Fort Williamsburg

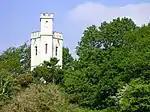
"a rare and remarkable example of an 18th century private fortification"

Fort Williamsburg is a military fort in Llandwrog, Gwynedd, North Wales. It was built by Thomas Wynn, 1st Baron Newborough. Wynn was appointed Lord Lieutenant of Carnarvonshire in 1761 and began the construction of Fort Williamsburg in the same year as a base for the Carnarvon Militia. Seven structures within the complex are Grade II* listed buildings, while another is listed at Grade II. The fort stands within the park of Glynllifon, Wynn's country house.